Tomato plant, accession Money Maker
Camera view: vertical (180 deg); turntable rotation: 300 degrees
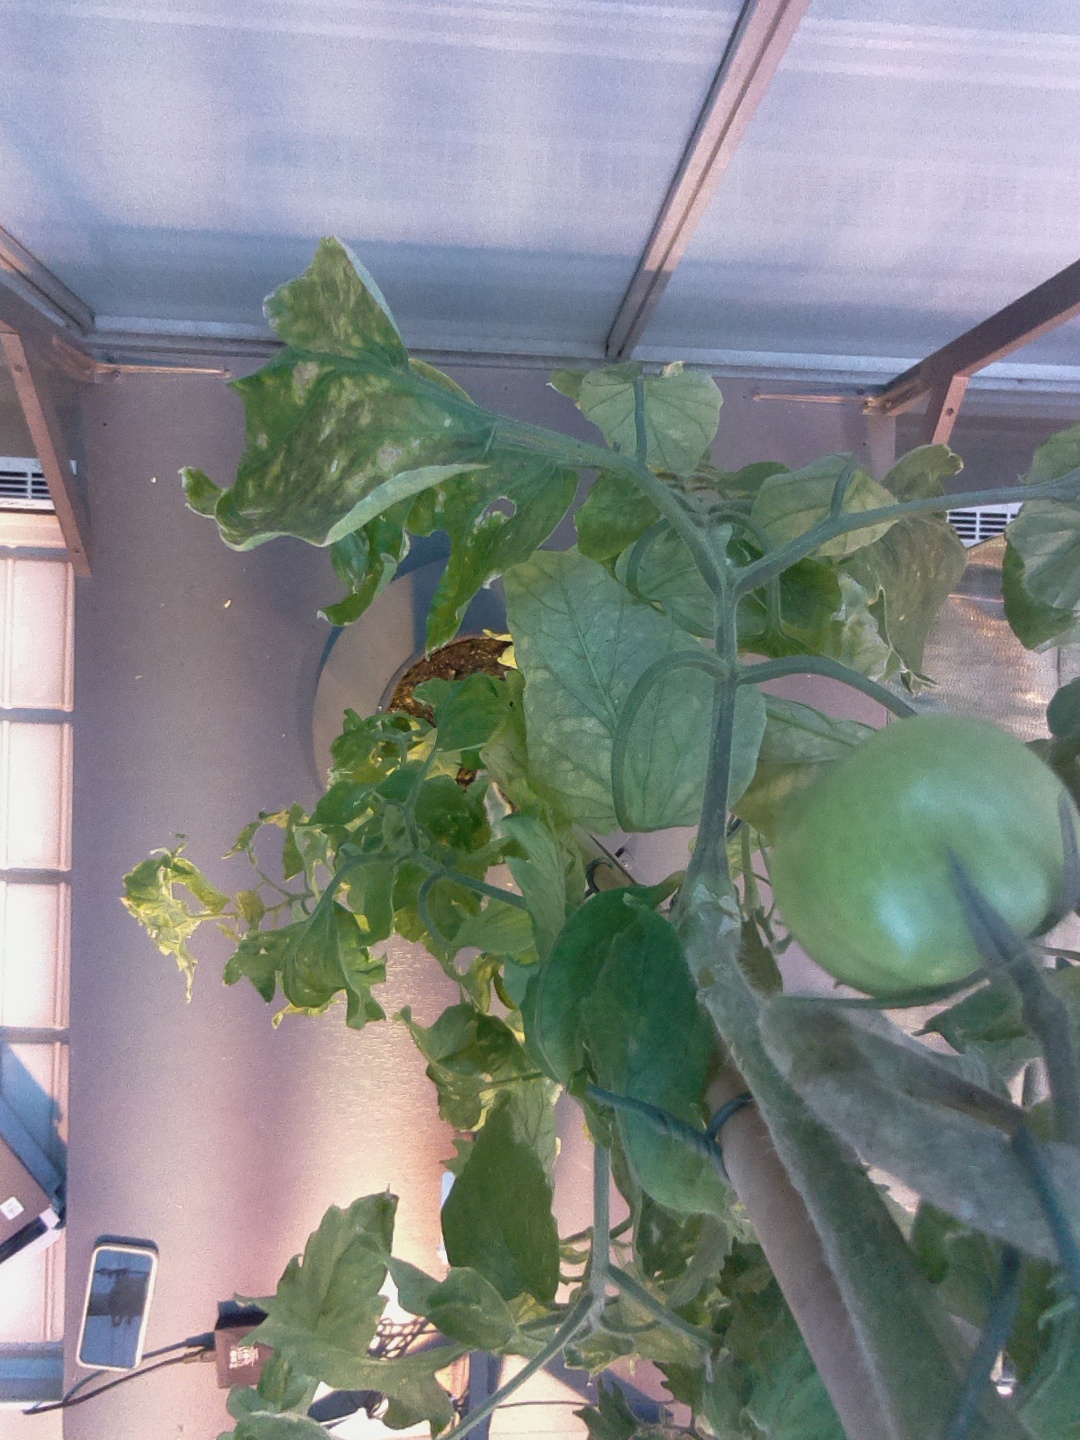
BBCH growth stage 78: 80% -90% of final fruit size